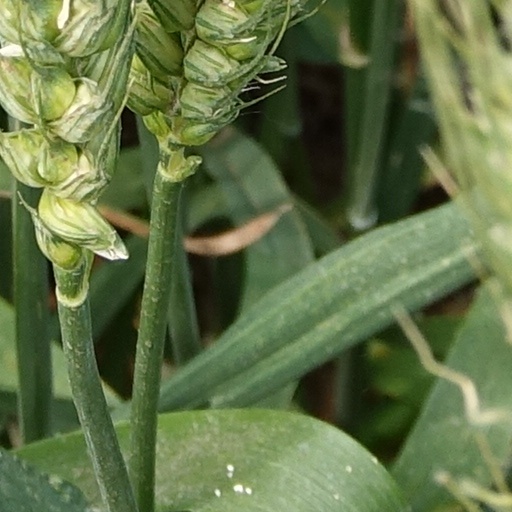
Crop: wheat